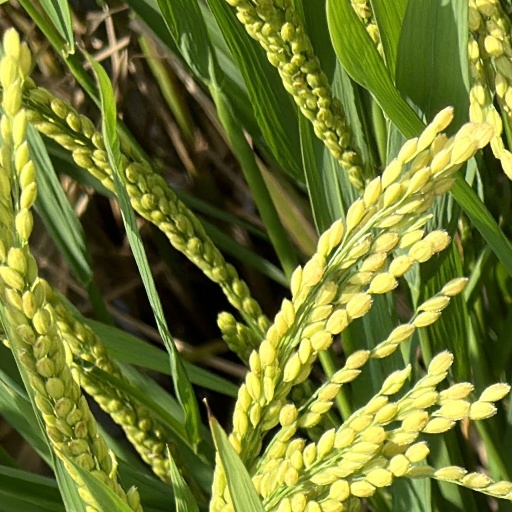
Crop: rice